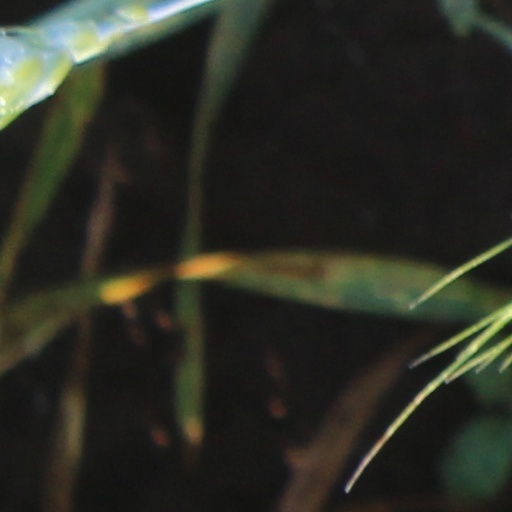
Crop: wheat